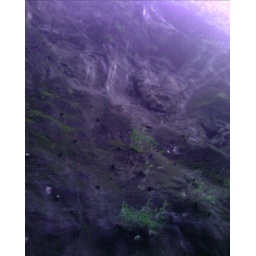
This is a sheer wall next to the road in which we were walking.